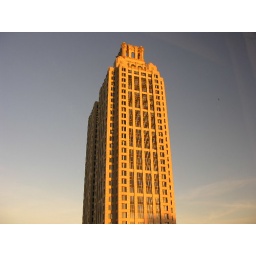
This is the view of a building from the window of our hotel room in Atlanta.